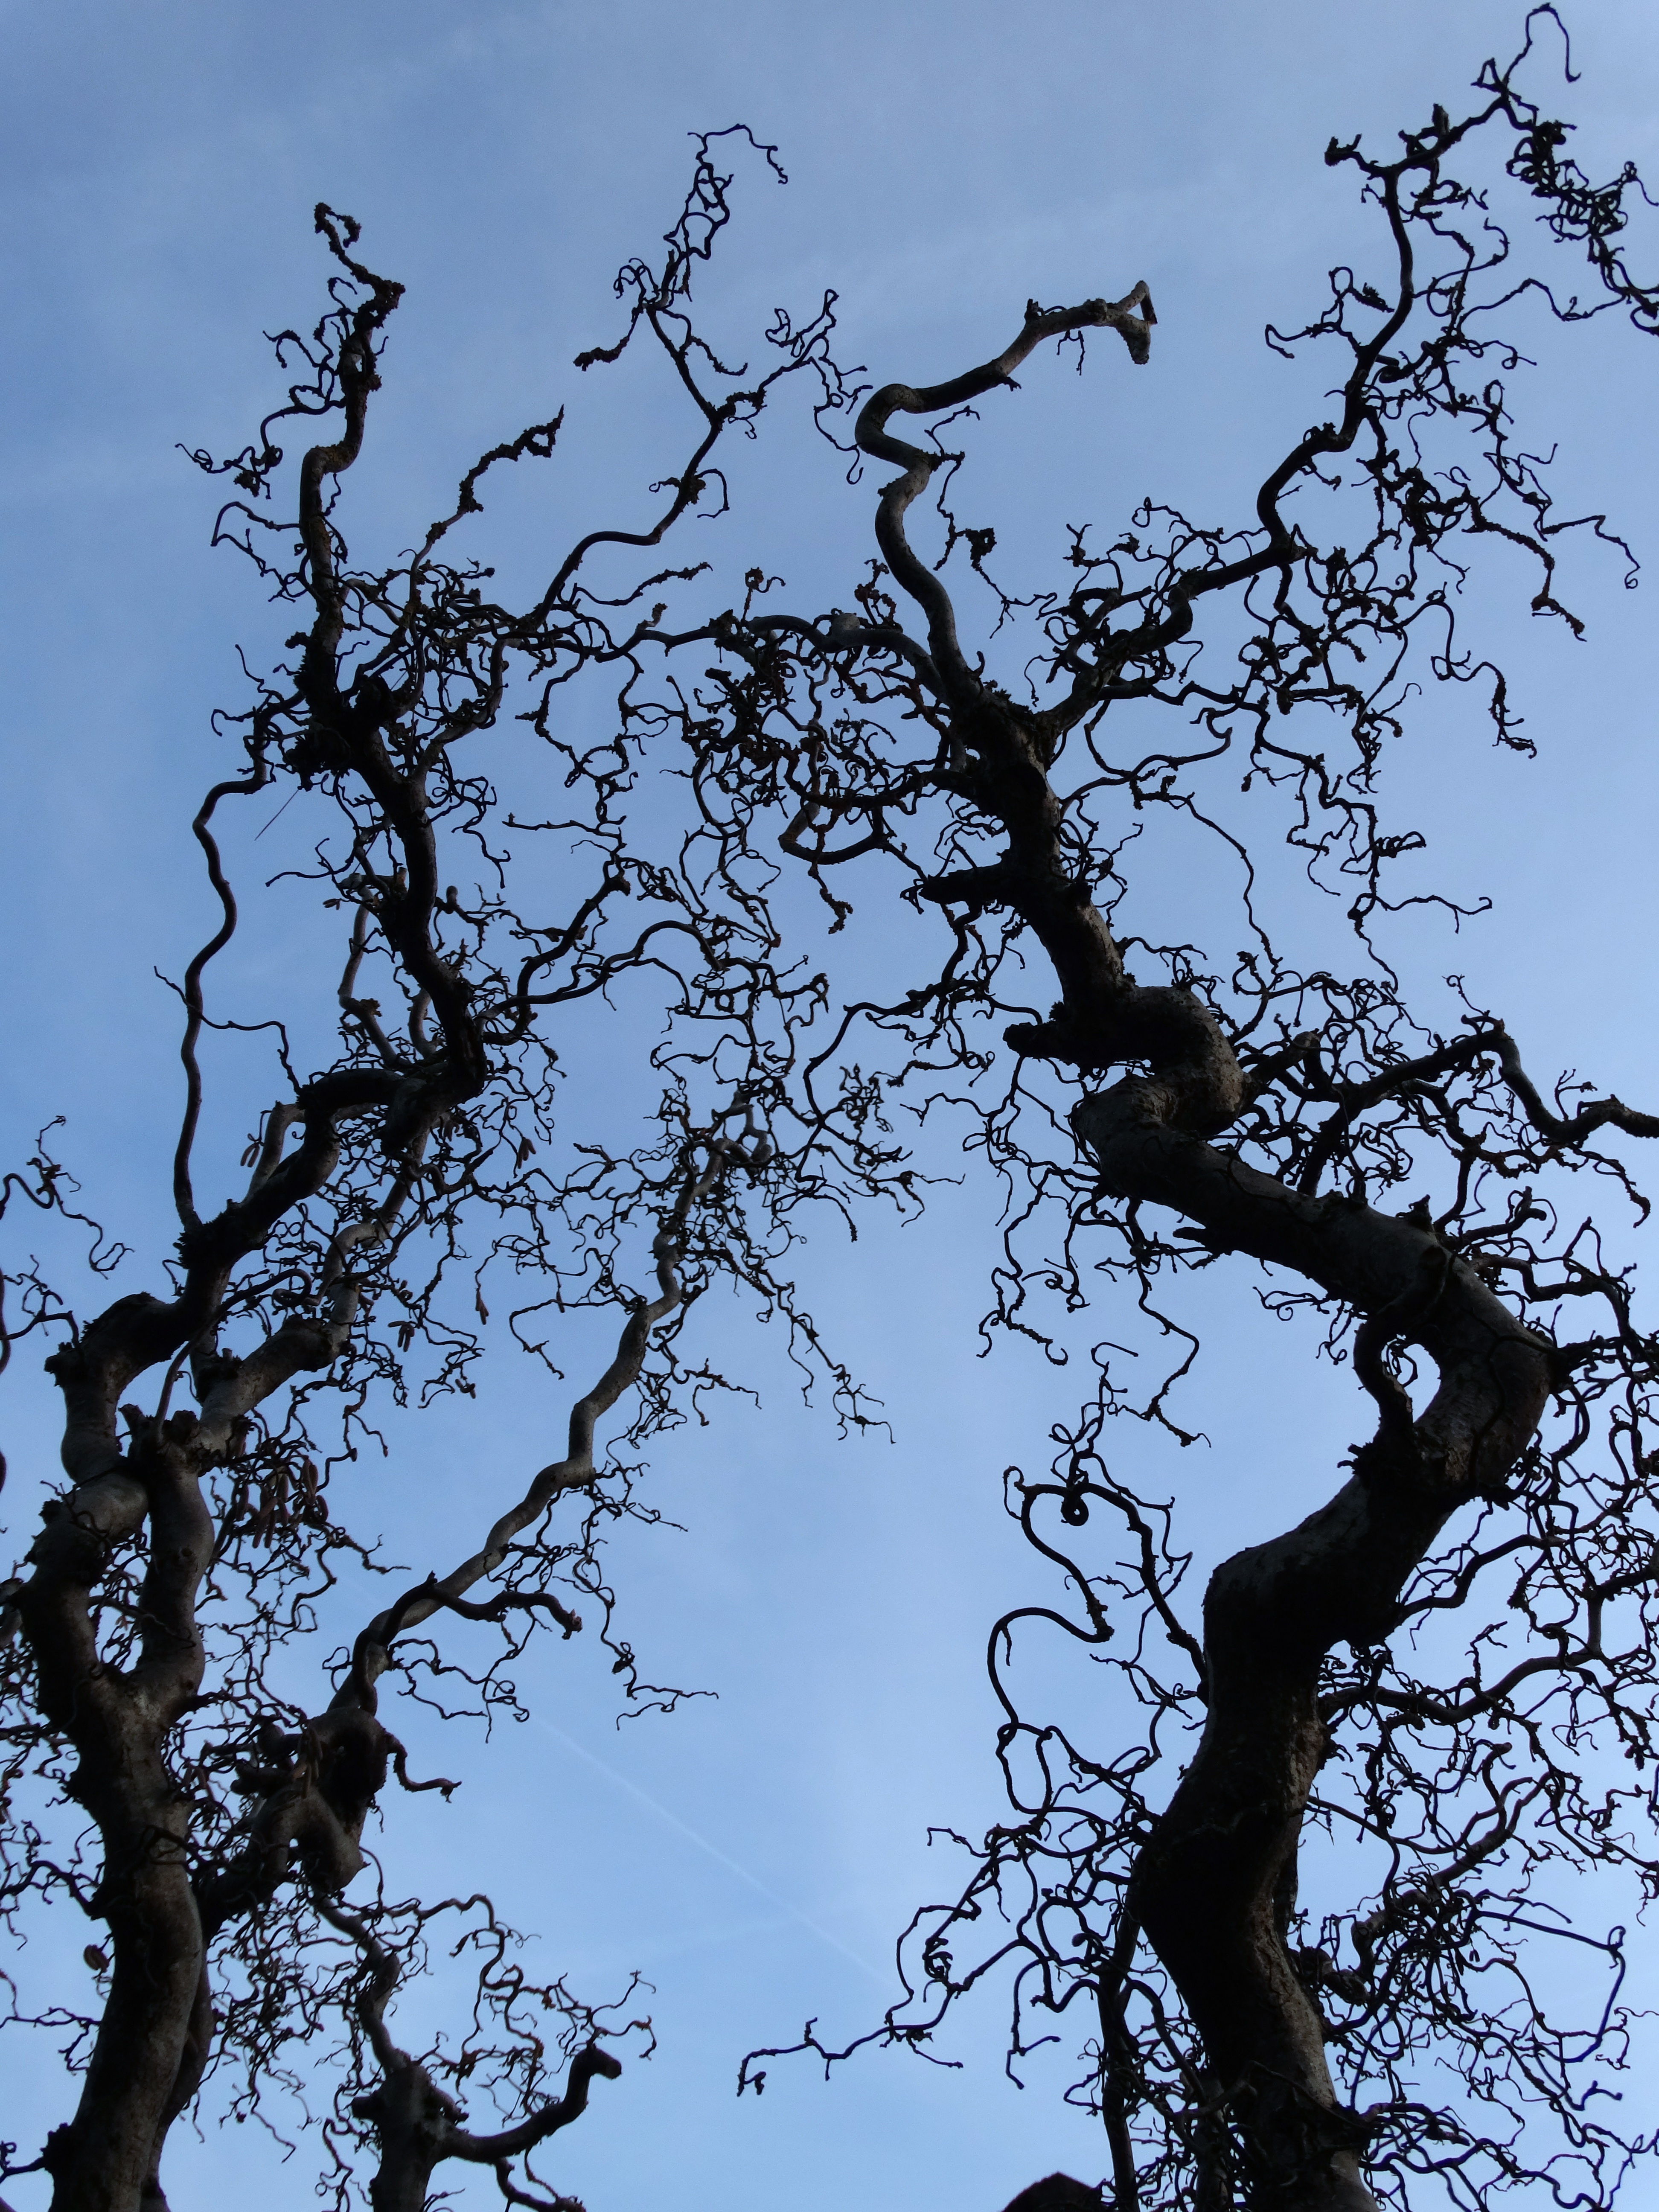
tree, nature, branch, silhouette, blossom, winter, plant, sky, leaf, flower, spring, flora, twig, willow tree, plant stem, woody plant, willow branch